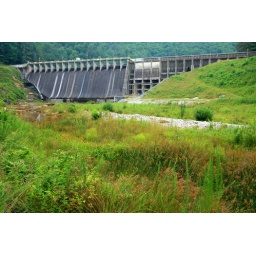
tallulah river below lake rabun dam, rabun county, georgia 3